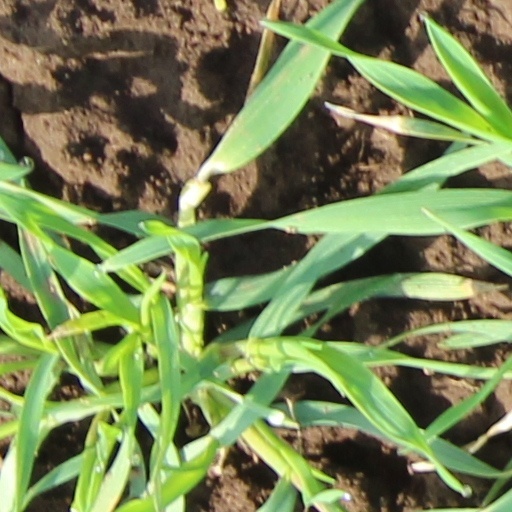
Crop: wheat